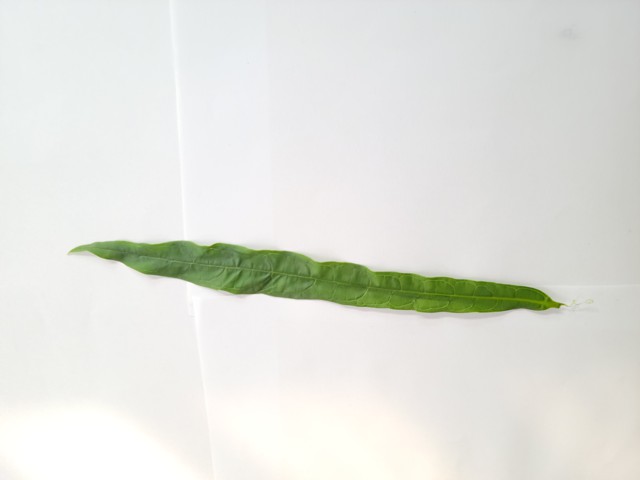
Plant: bamonhati